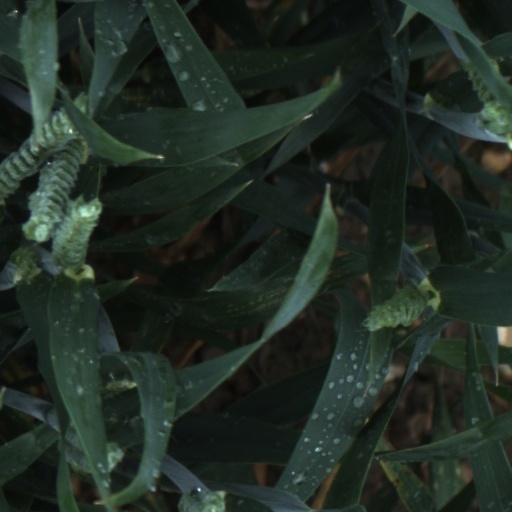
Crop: wheat